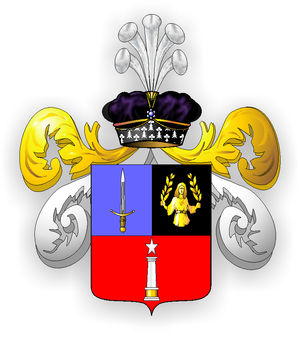
Alexandre Florian Józef Walewski, né le 4 mai 1810 au château de Walewice et mort le 27 septembre 1868 à Strasbourg, est un militaire, diplomate et homme politique franco-polonais. Fils naturel de Napoléon Iᵉʳ, il est ministre et sénateur sous le règne de son cousin Napoléon III.
Walewski était une famille de l' Aristocratie polonaise originaire de Walewice dans le Łęczyca, documentée depuis 1382.
Les armoiries dans l'ancienne Pologne et la République des Deux Nations étaient l'emblème et le privilège de la seule noblesse. La réception des emblèmes armoriaux d'après les modèles occidentaux commença au milieu du XIIIe siècle et finit au milieu du XIVe siècle. A l'époque, il ne s'agissait pas de pièces héraldiques, mais seulement d'emblèmes représentant des objets concrets : des motifs animaliers, végétaux, astronomiques, militaires, agricoles. A partir de la deuxième moitié du XIVe siècle, apparaissent les noms héraldiques dérivés du cri des chevaliers rassemblés sous la même bannière lignagère sur un champ de bataille.